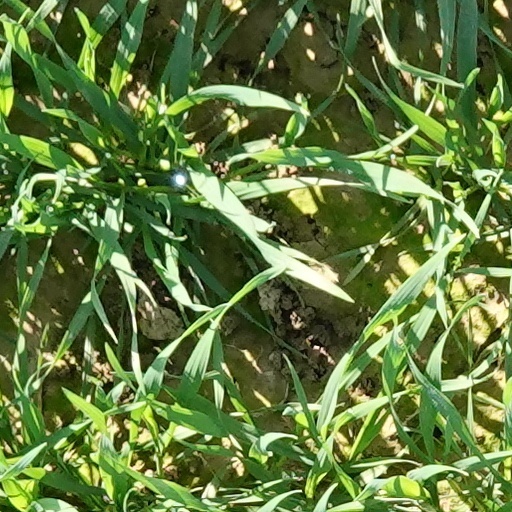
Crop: wheat